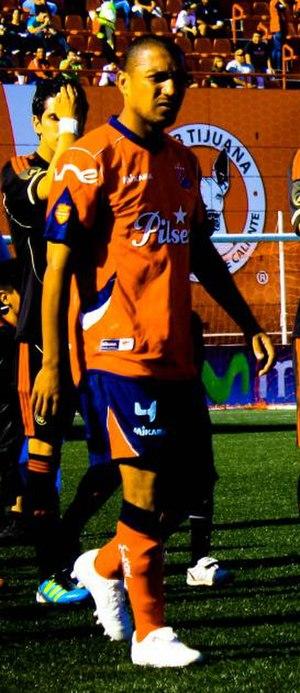
Roberto Carlos Cortés Restrepo est un joueur de football international colombien, qui évoluait au poste de milieu de terrain.